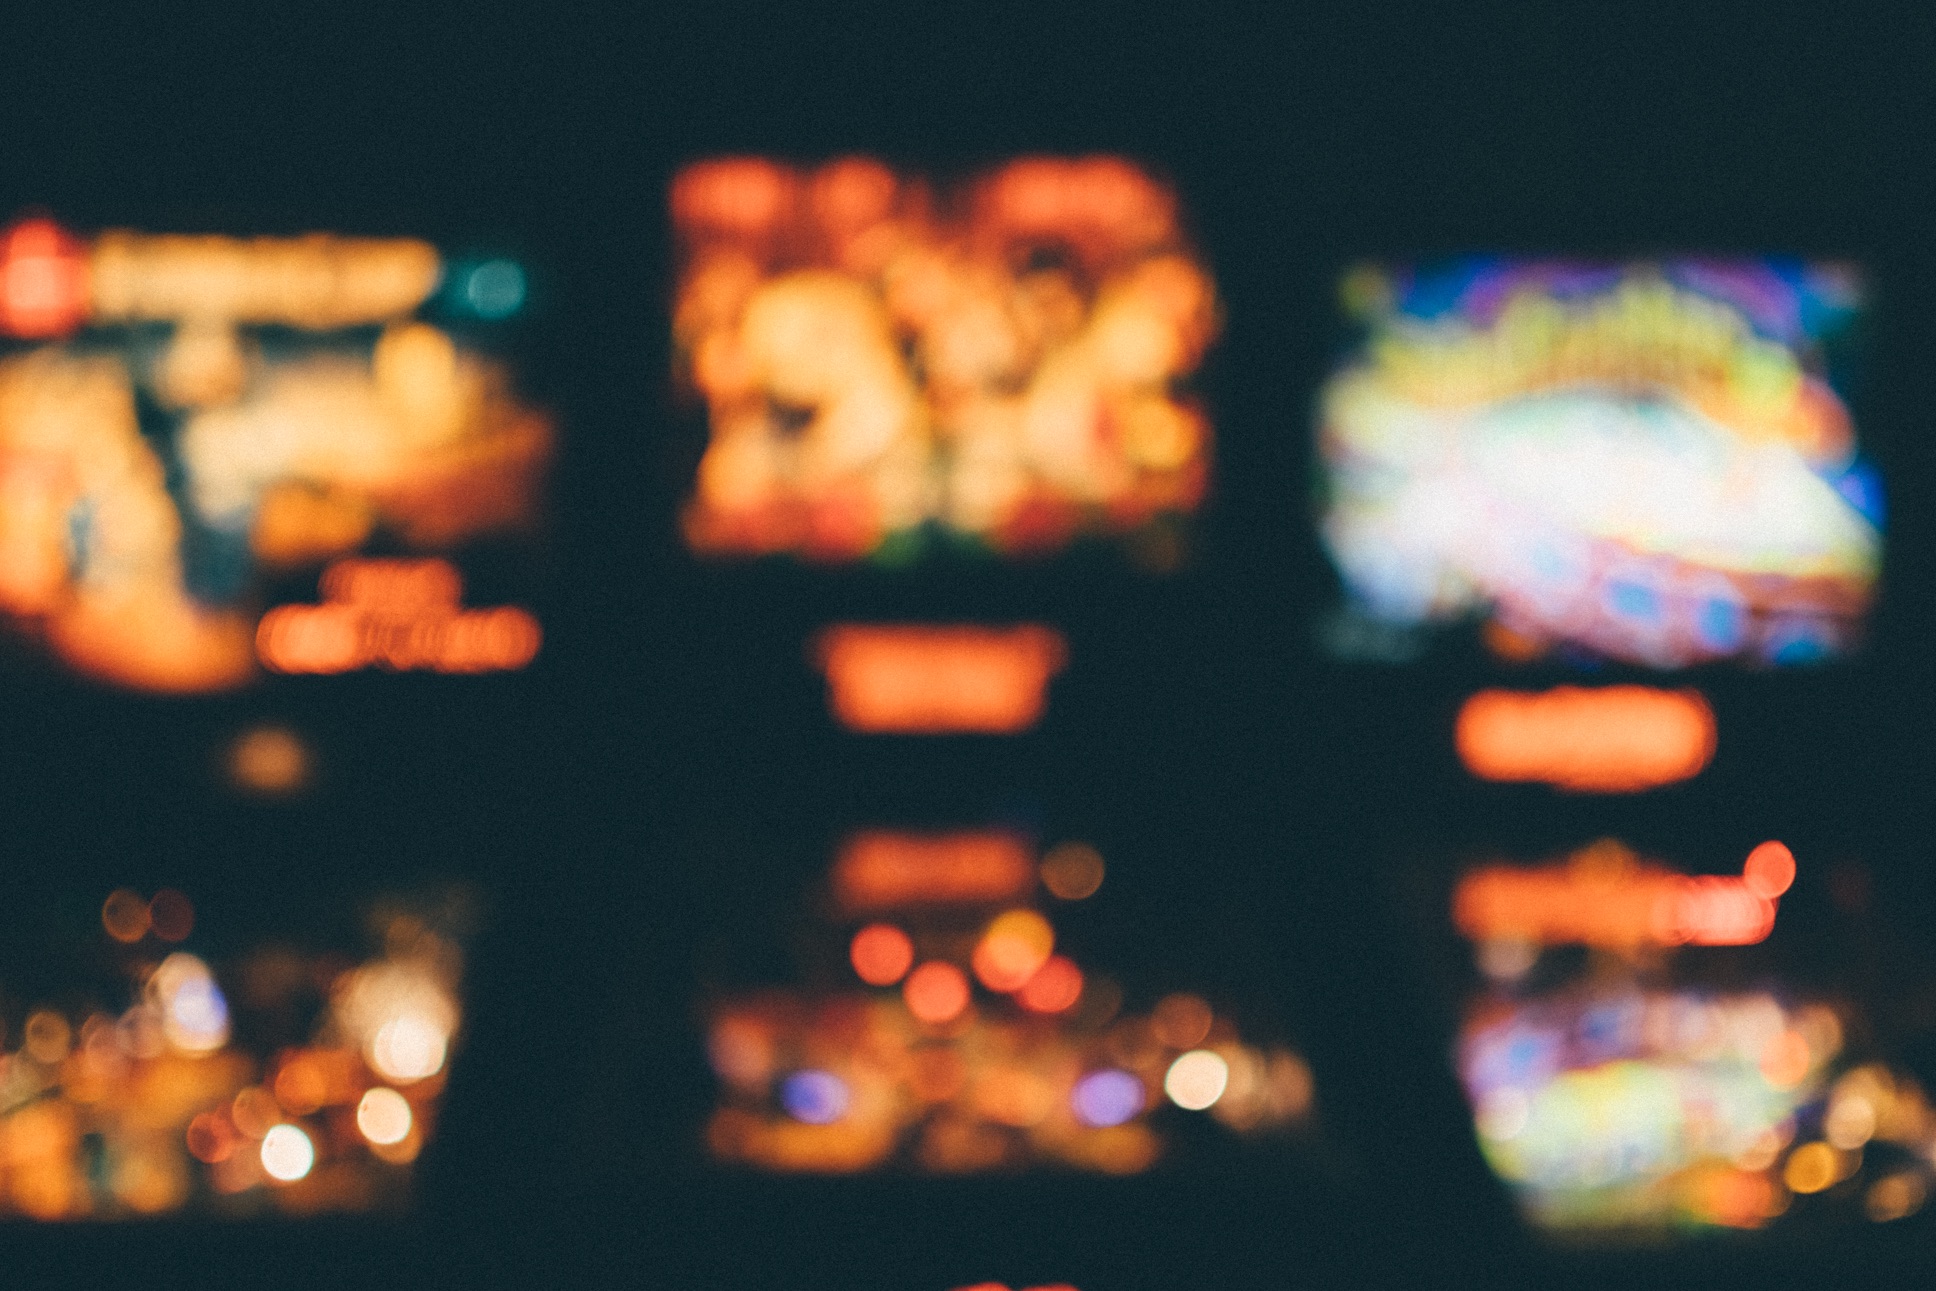
number, color